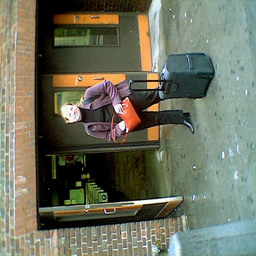
A side way picture of woman dressed in a purple jacket.
A person standing next to her luggage in front of a building with an open door.
A smiling woman with an orange purse and luggage.
A woman is standing with her suitcase on the sidewalk.
A lady holding a purse with a suitcase on the ground next to her.